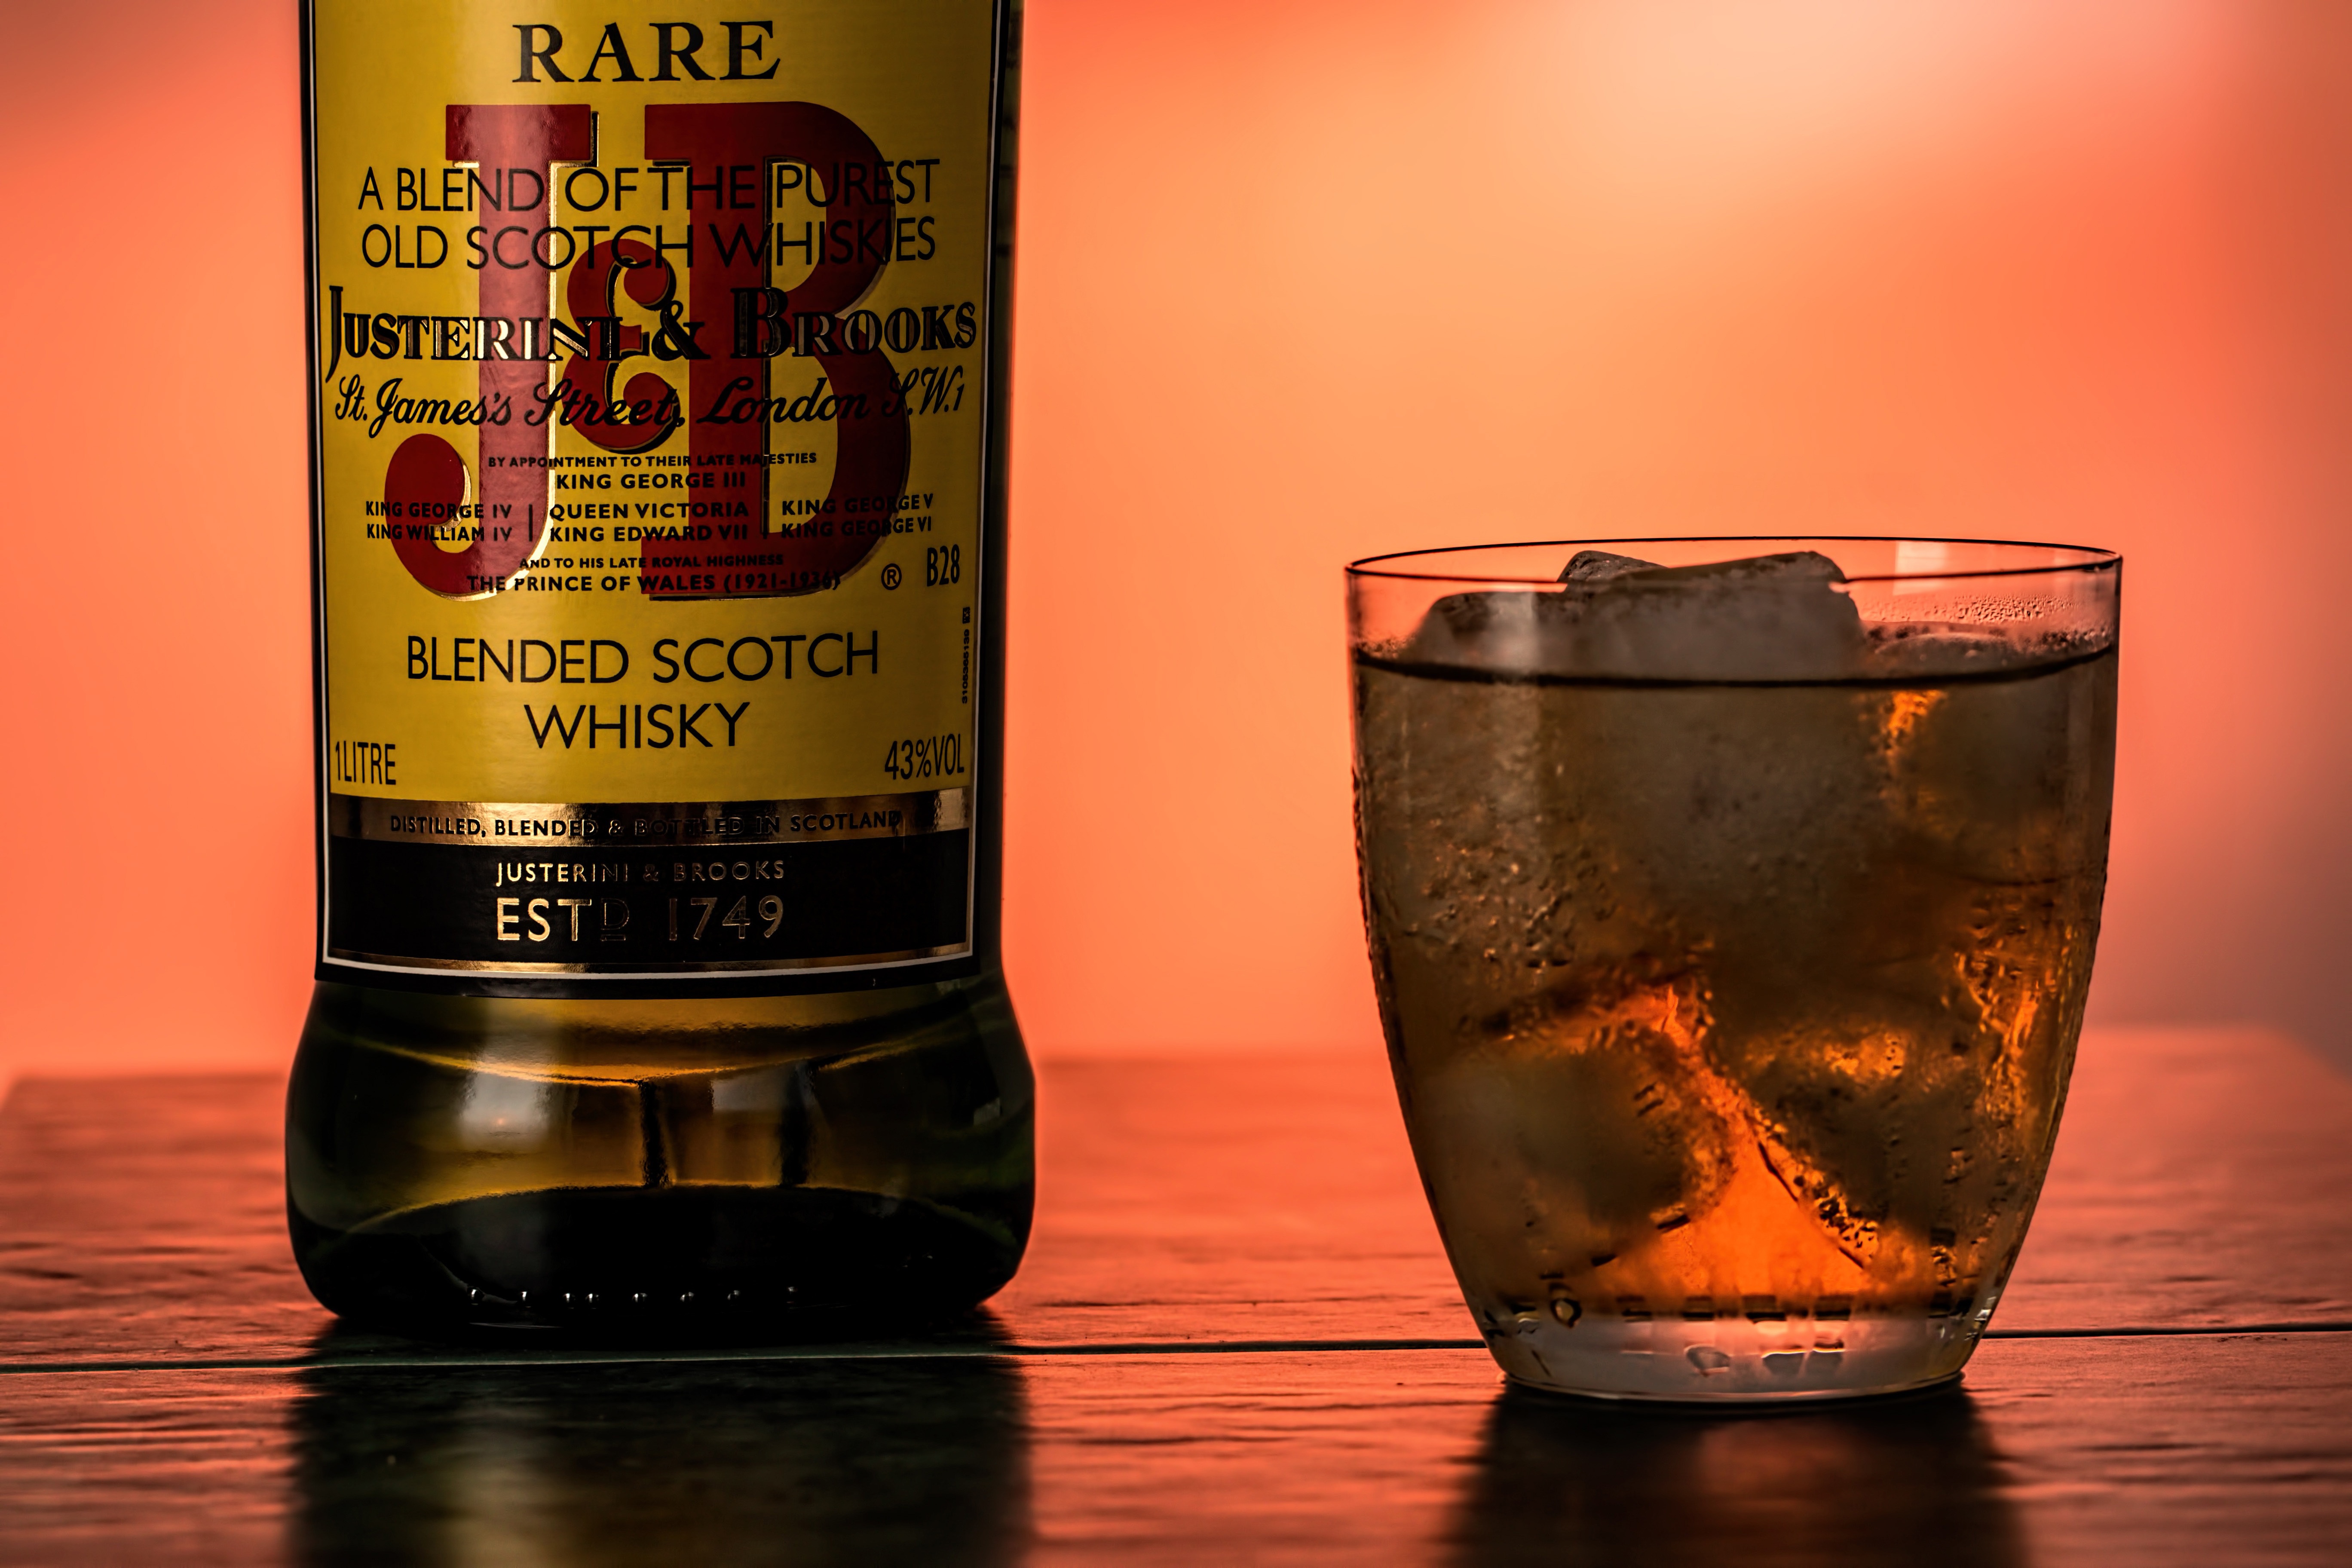
drink, pint glass, liqueur, alcoholic beverage, distilled beverage, highball glass, old fashioned glass, beer glass, alcohol, bottle, pint, drinkware, beer, whisky, glass bottle, glass